Guillermo Calderón

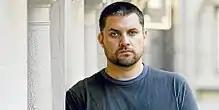
Guillermo Calderón

Guillermo Calderón is a Chilean playwright, director, and screenwriter. His plays have been produced at The Public Theater, Royal Court Theatre, and around the world. As a script writer, he has won different international awards for the best screenplay, such as the Golden Osella at the Venice Film Festival for "The Count" (2023), and the Platino Award for "Neruda" (2017)"."